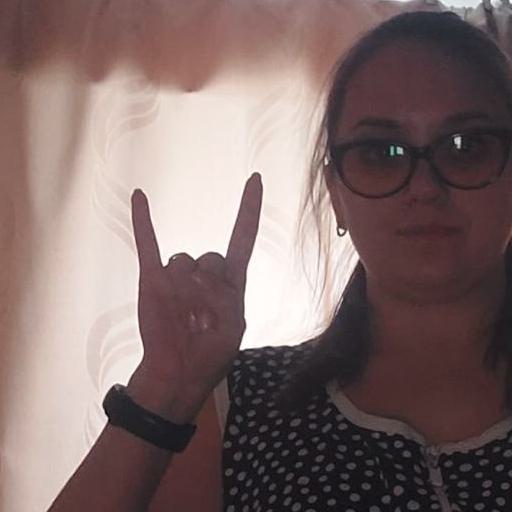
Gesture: rock